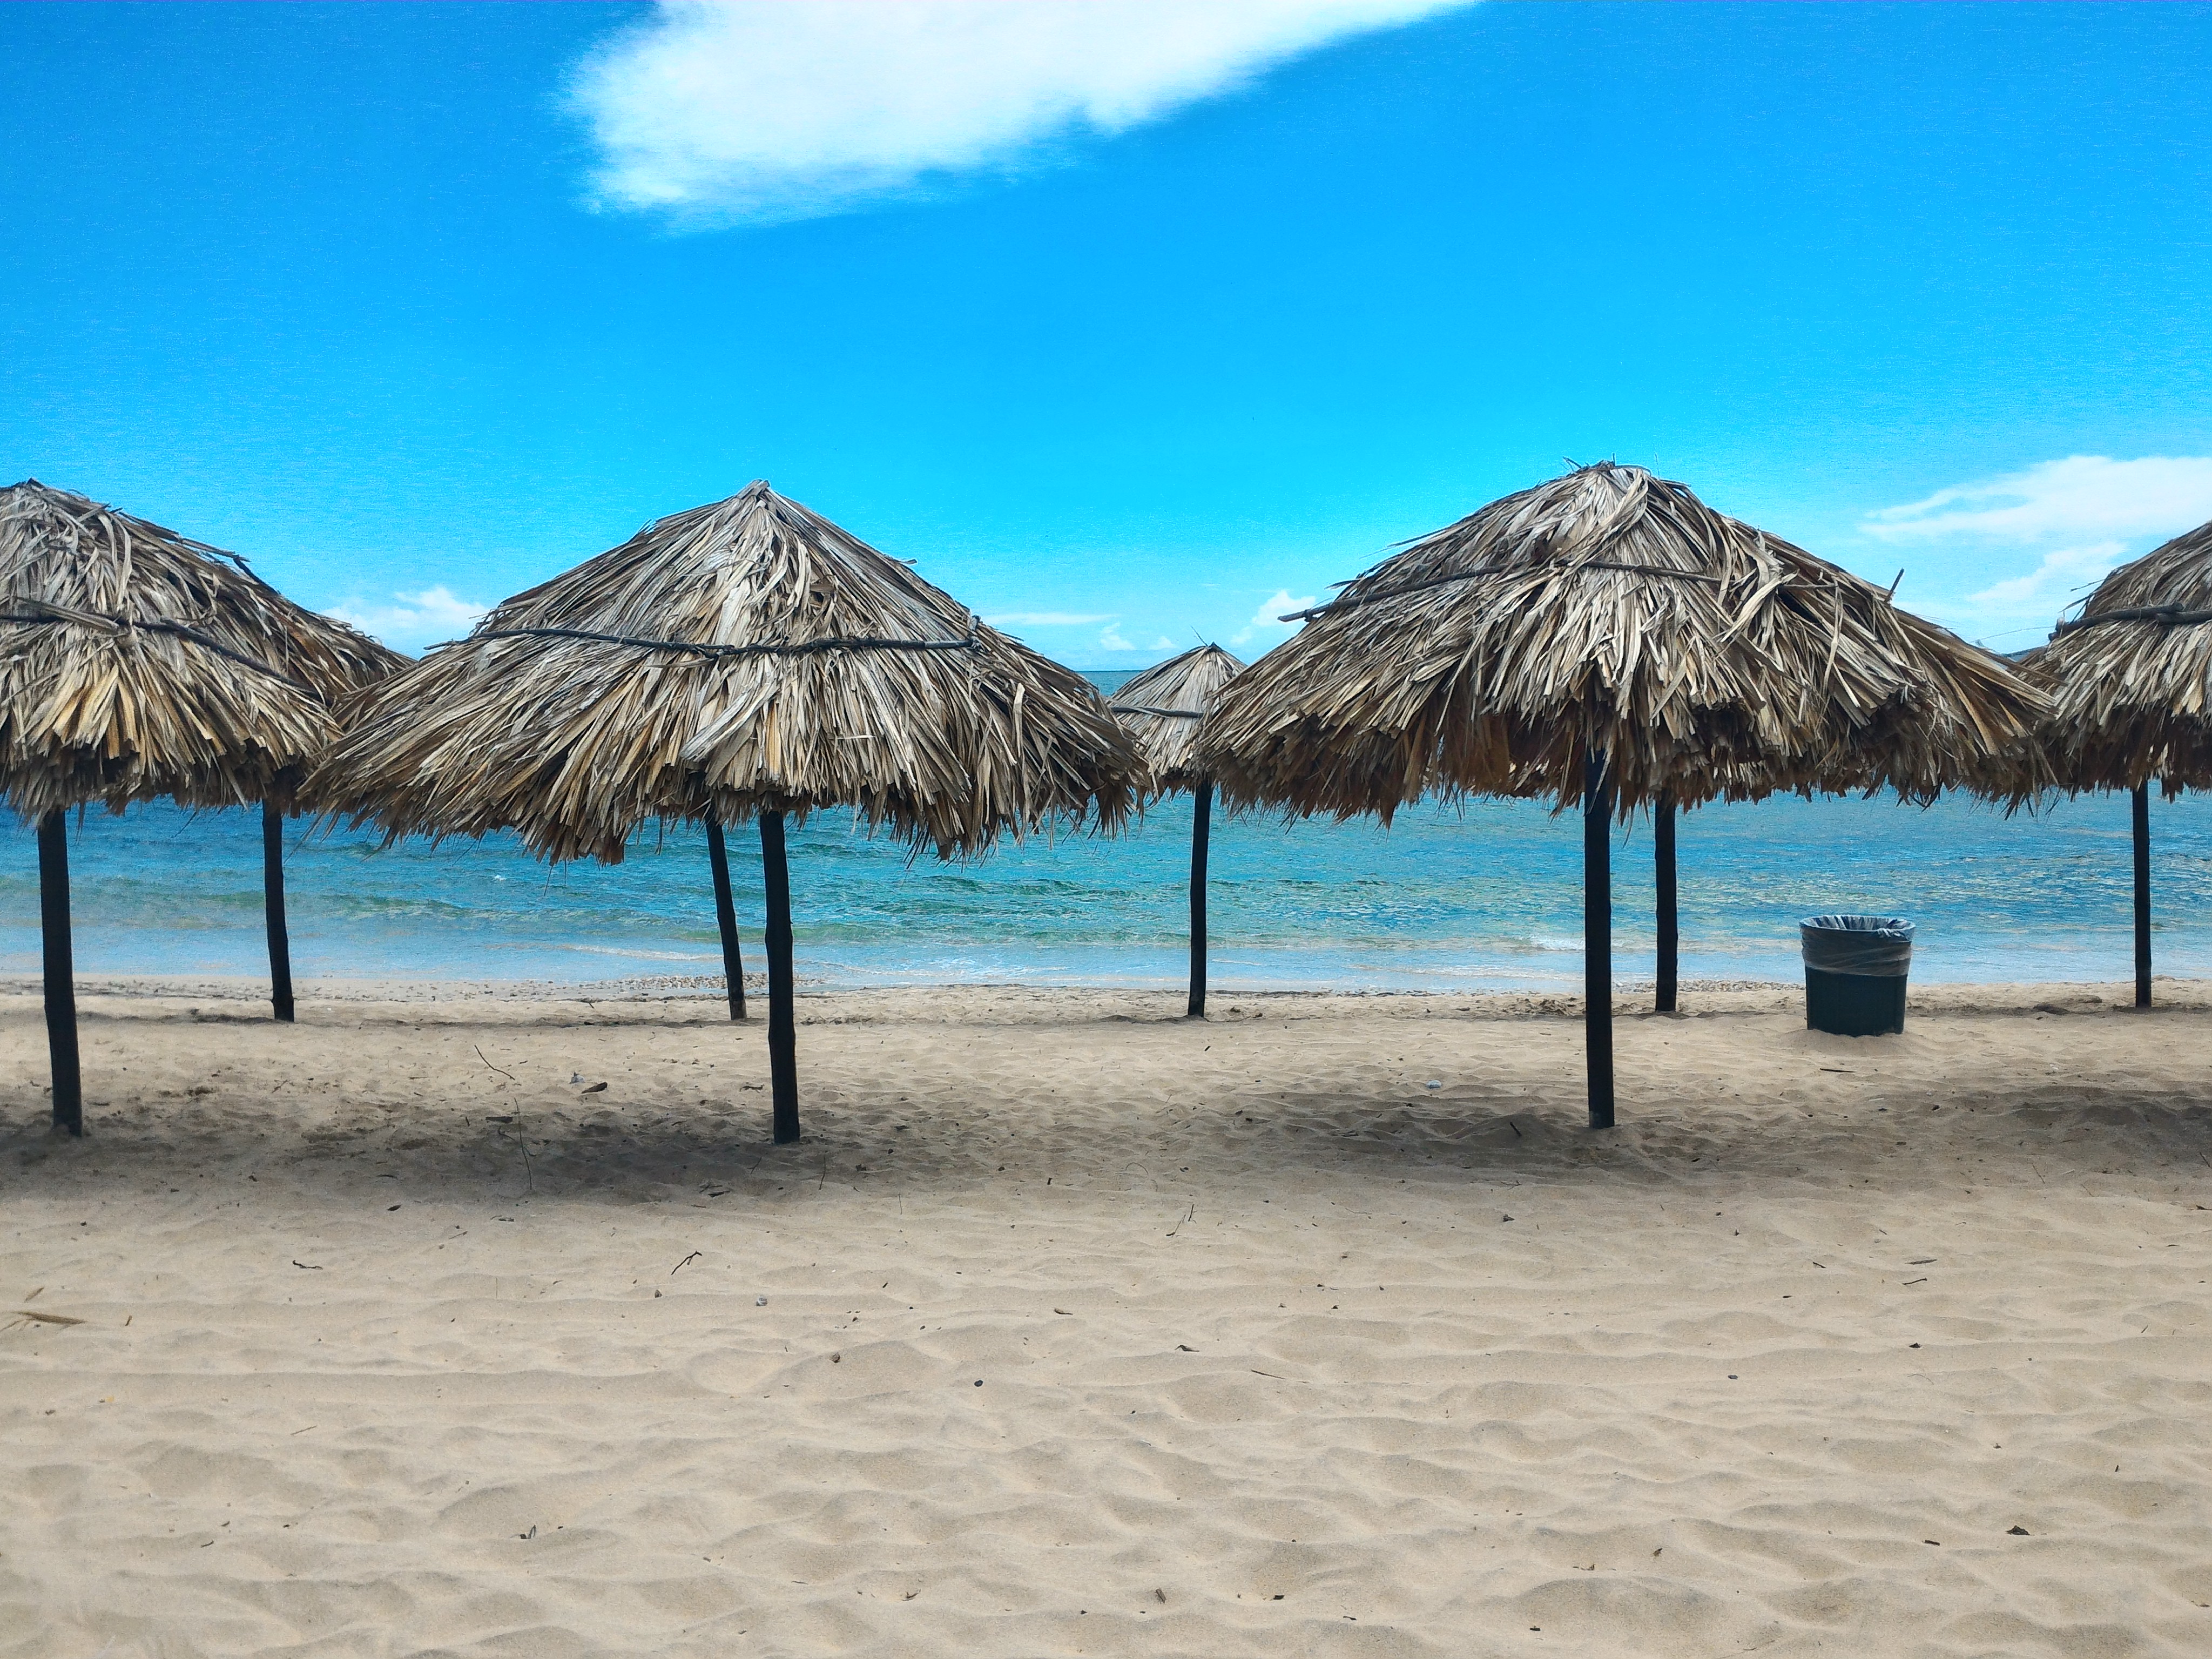
beach, blue sky, awning, sand, sea, summer, body of water, sky, vacation, caribbean, ocean, tropics, shore, tourism, coastal and oceanic landforms, arecales, palm tree, coast, tree, cloud, umbrella, mountain